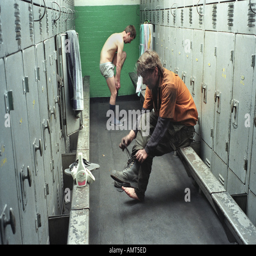
miners change in the locker room after finishing their shift